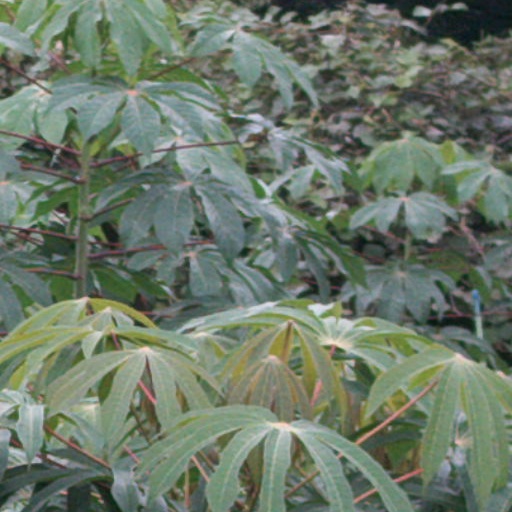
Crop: cassava